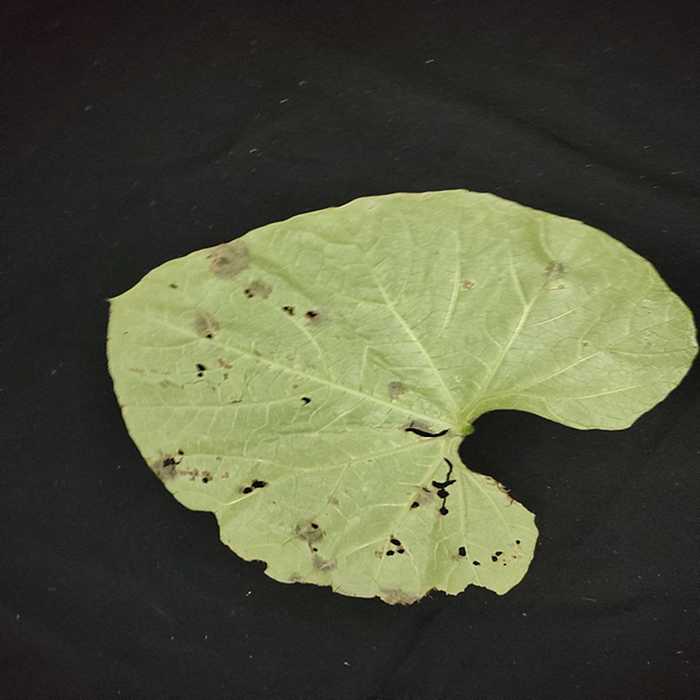
Plant: Bottle gourd
Label: Anthracnose